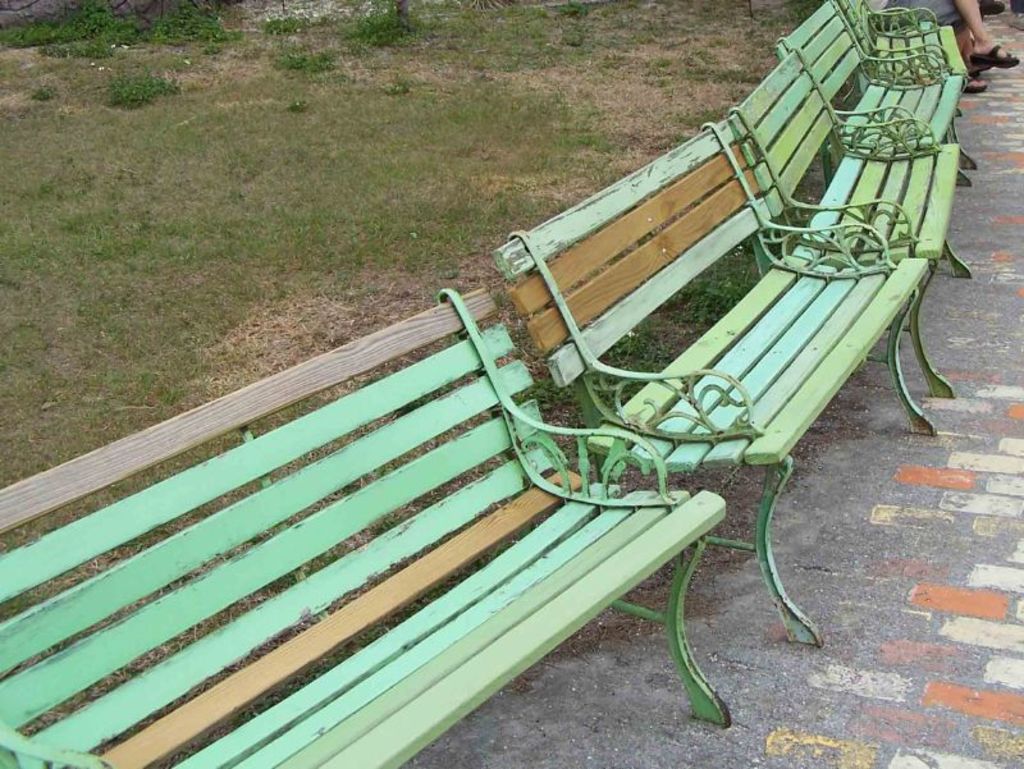
Label: others